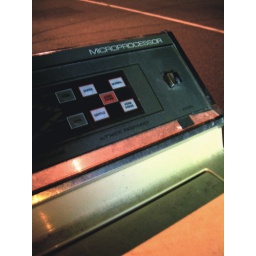
Found in the West End street cleanup. An abandoned washing machine right outside the restaurant strip.